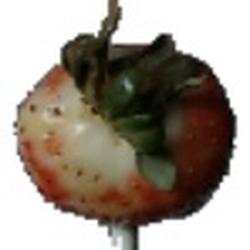
Label: Strawberry